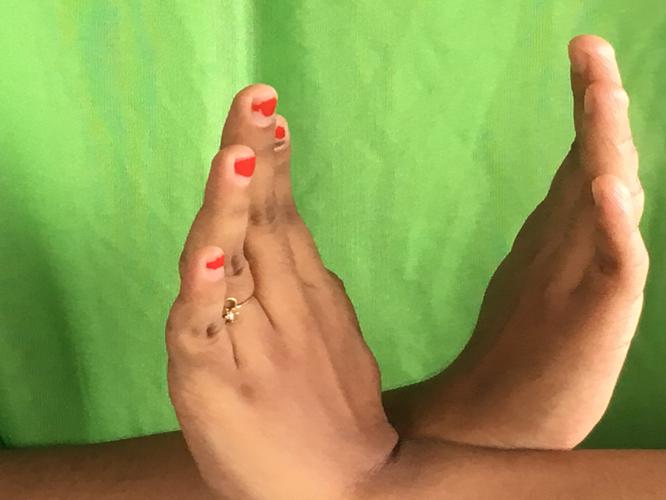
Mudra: Swastikam
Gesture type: double_hand